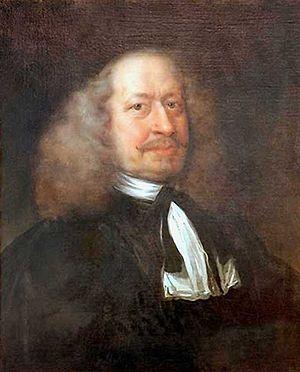
Jürgen Ovens, né à Tönning en 1623 et mort à Friedrichstadt le 9 décembre 1678, est un peintre et marchand d'art. Élève de Rembrandt, il est connu pour ses peintures de la mairie d'Amsterdam et pour les ducs de Hostein-Gottorp.
Adam Olearius, né Adam Ölschläger ou Oehlschlaeger, était un universitaire, mathématicien, géographe et bibliothécaire. Il devint le secrétaire de l'ambassadeur que Frédéric III de Holstein-Gottorp envoya au Chah de Perse et publia deux livres relatant les évènements et observations faites durant ses voyages. En 1634 il entreprend un voyage par mer jusque Riga et Narva puis poursuit vers Moscou qu'il atteint le 14 août 1634 et où il demeura 4 mois.